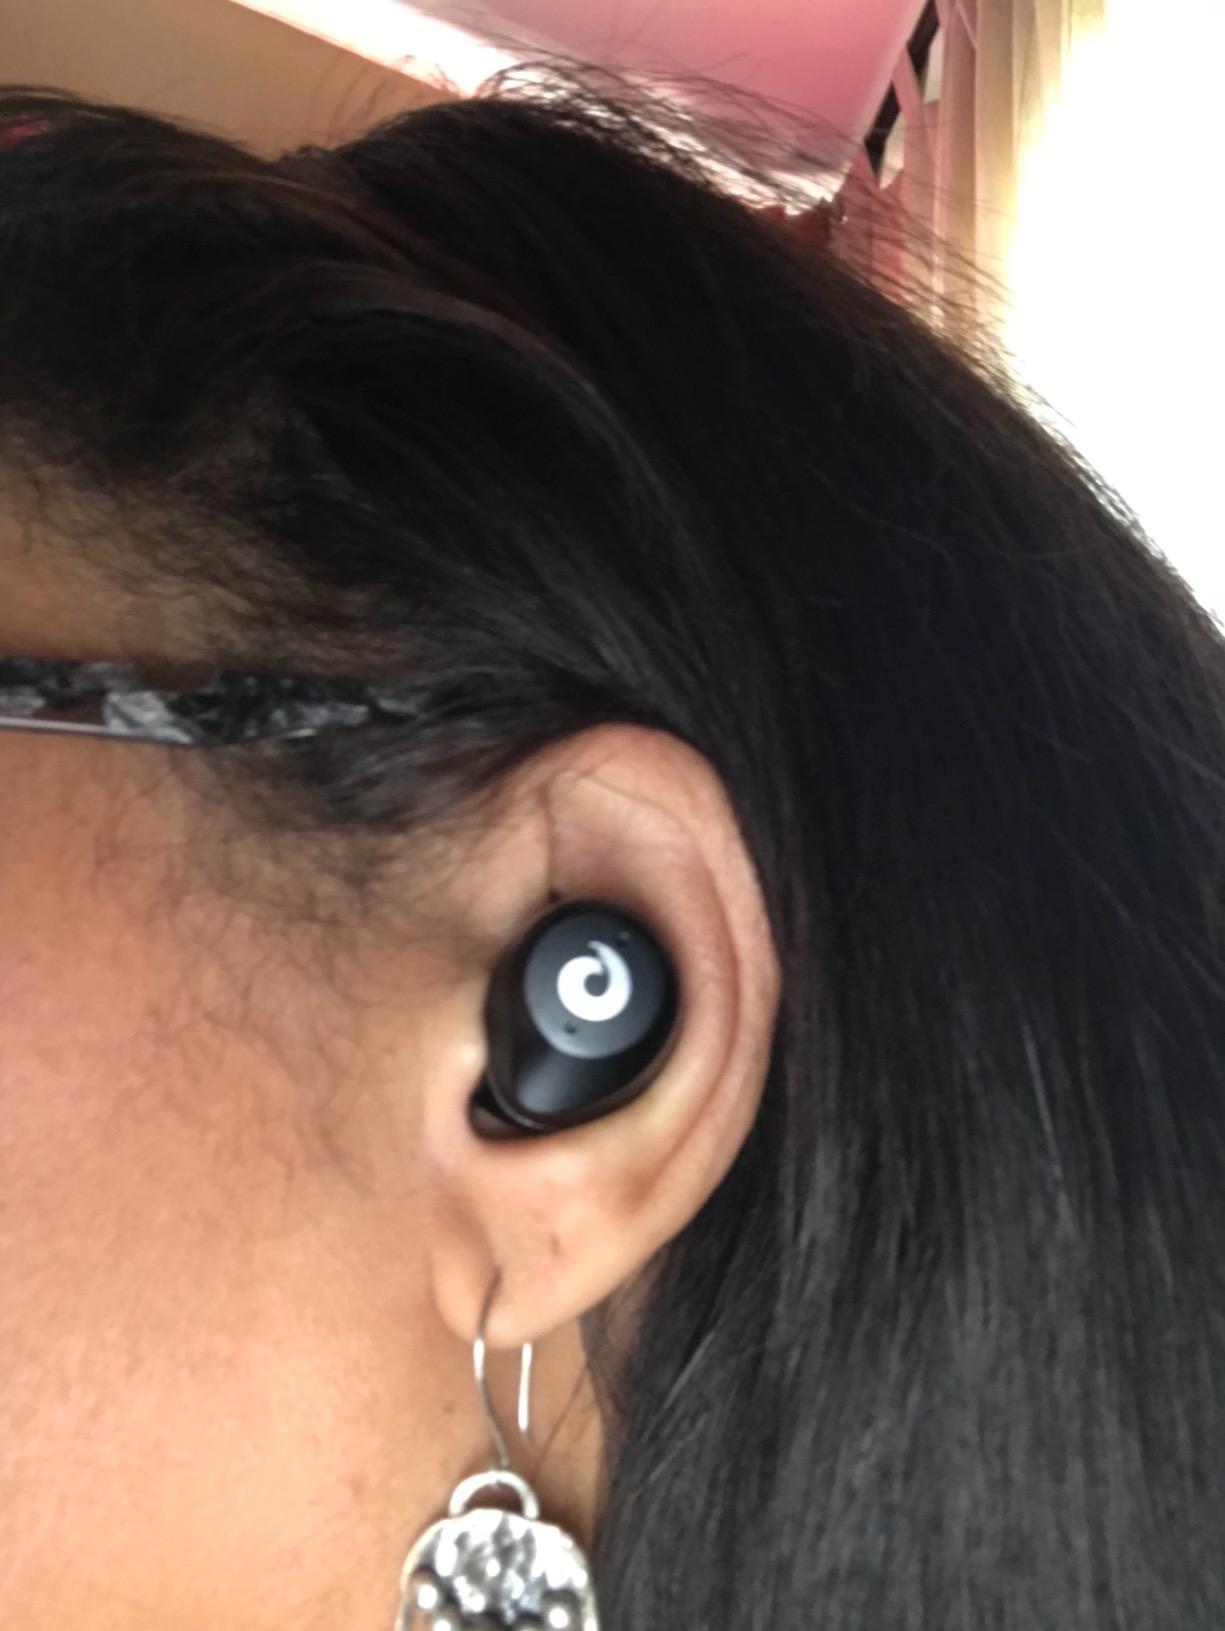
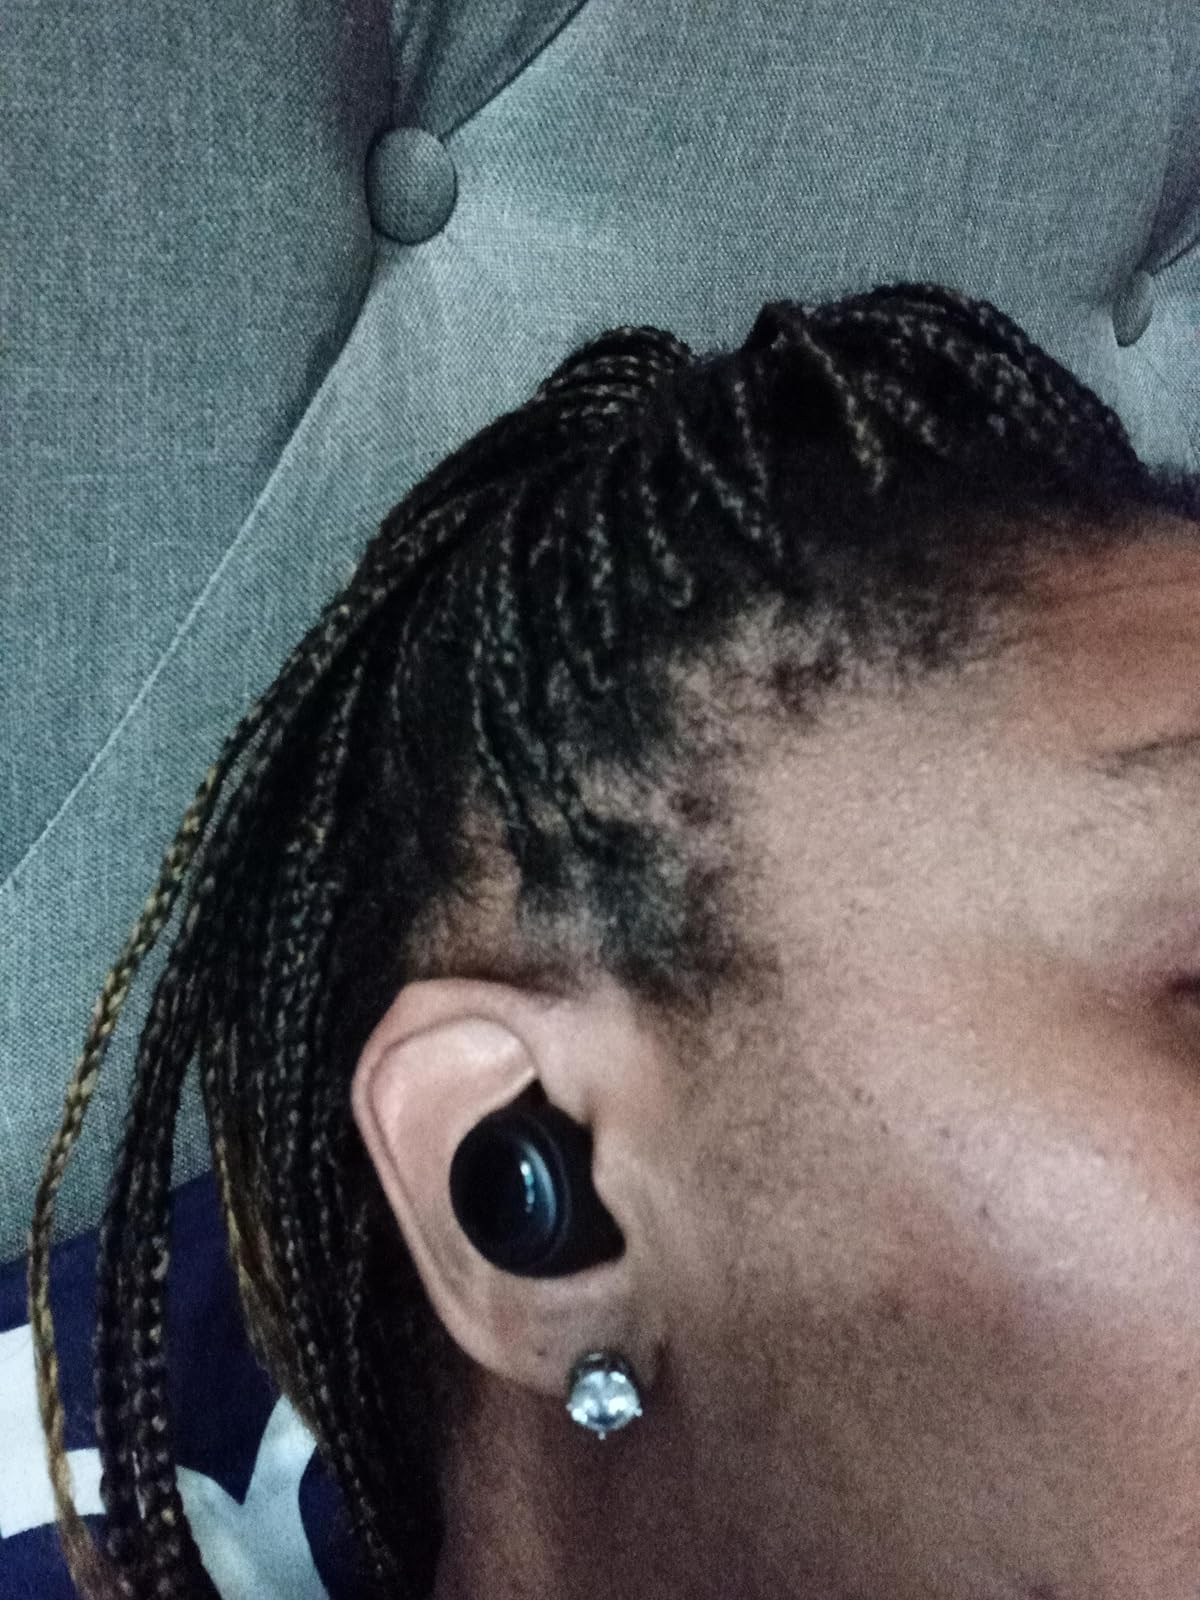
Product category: earbuds
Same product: no